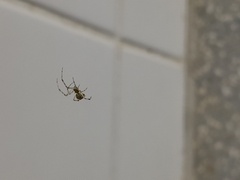
Species: Parasteatoda_tepidariorum